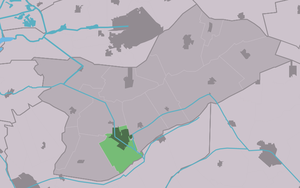
Gorredijk est un village situé dans la commune néerlandaise d'Opsterland, dans la province de la Frise. Son nom en frison est De Gordyk. Le 1ᵉʳ janvier 2008, le village comptait 7 249 habitants.